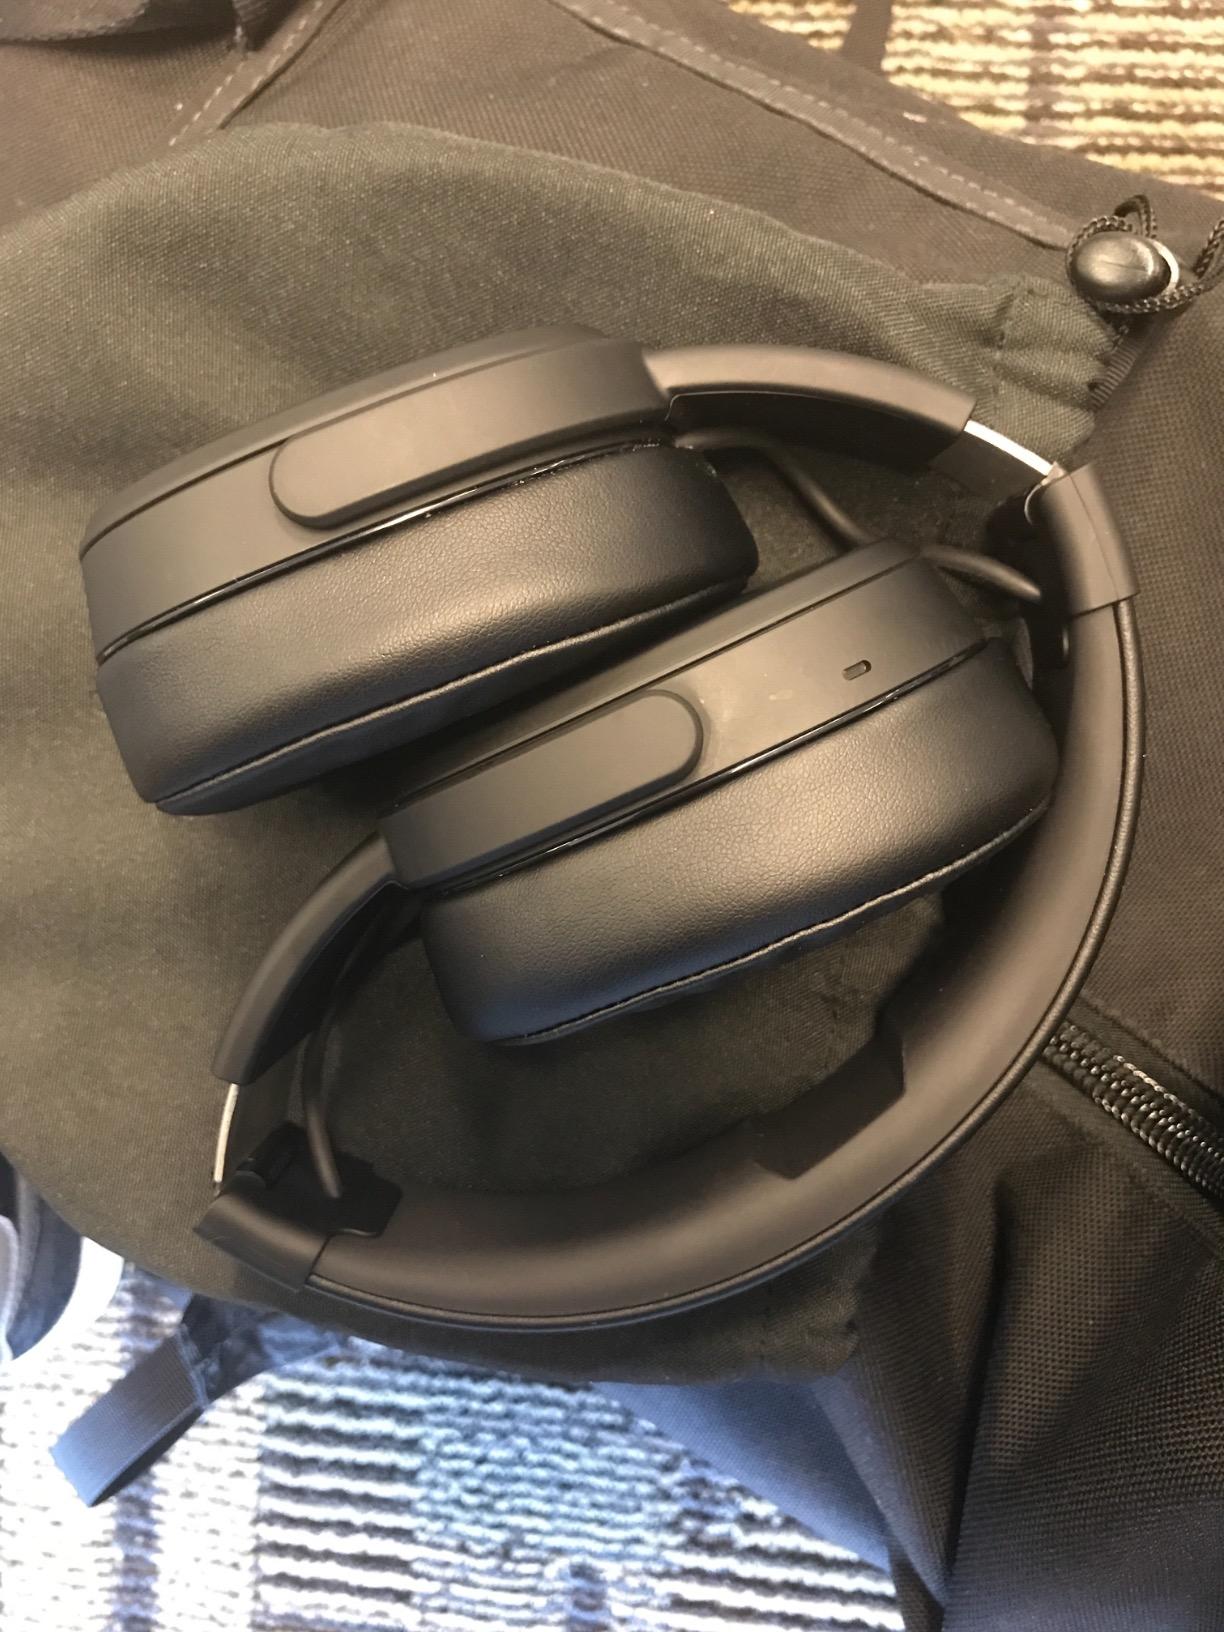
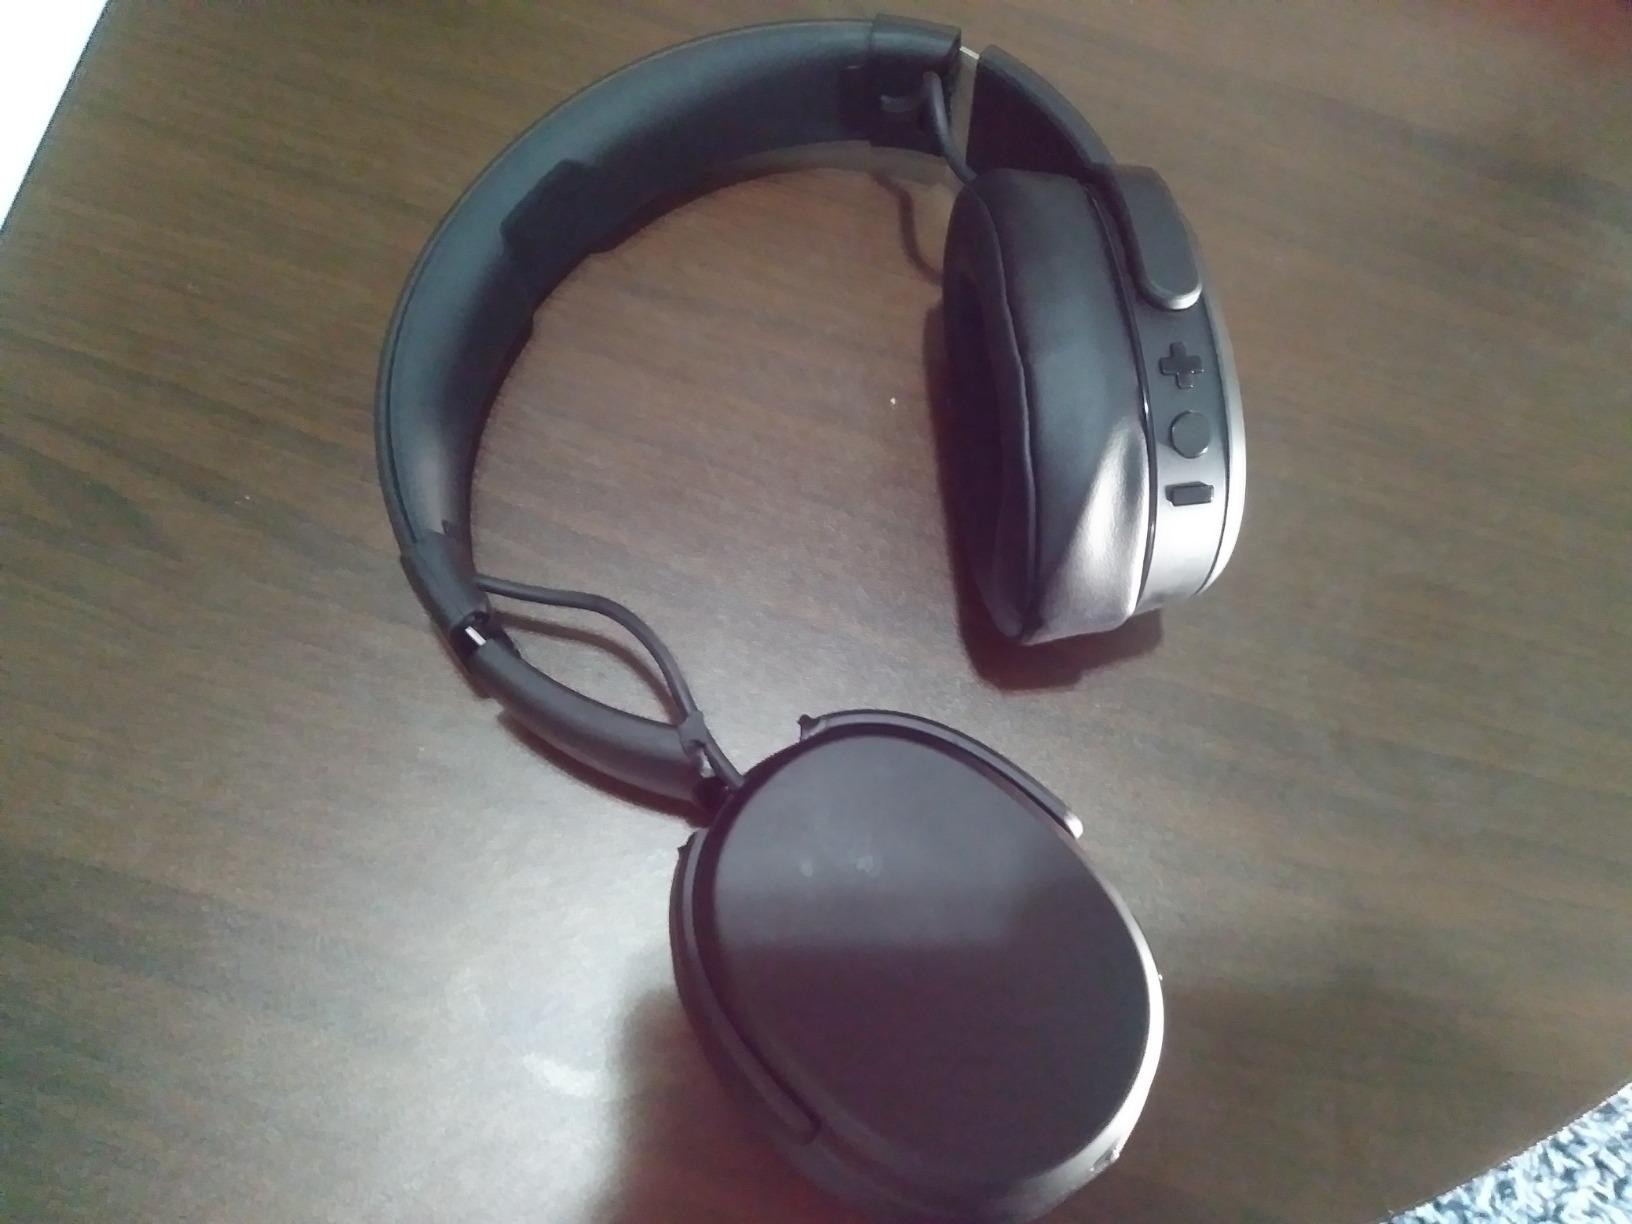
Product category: headphones
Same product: yes